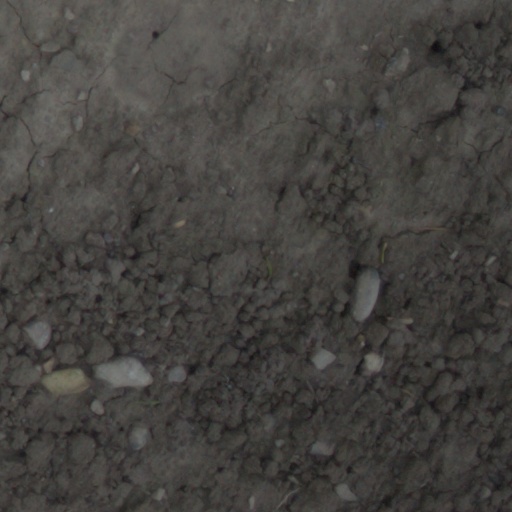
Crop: wheat